BMW Z

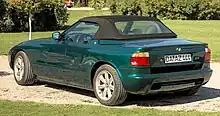
BMW Z1

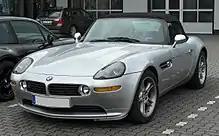
BMW Z8

The BMW Z1 is a two-seat roadster developed by BMW and was produced from March 1989 to June 1991. It was based on the E30 3 Series platform. The Z1 featured unusual doors which, instead of opening outward or upward, dropped into the door sills and had body panels which could easily be removed and replaced; the car could be driven with all its body panels removed for weight reduction and increased performance. Only 8,000 examples of the Z1 were produced.